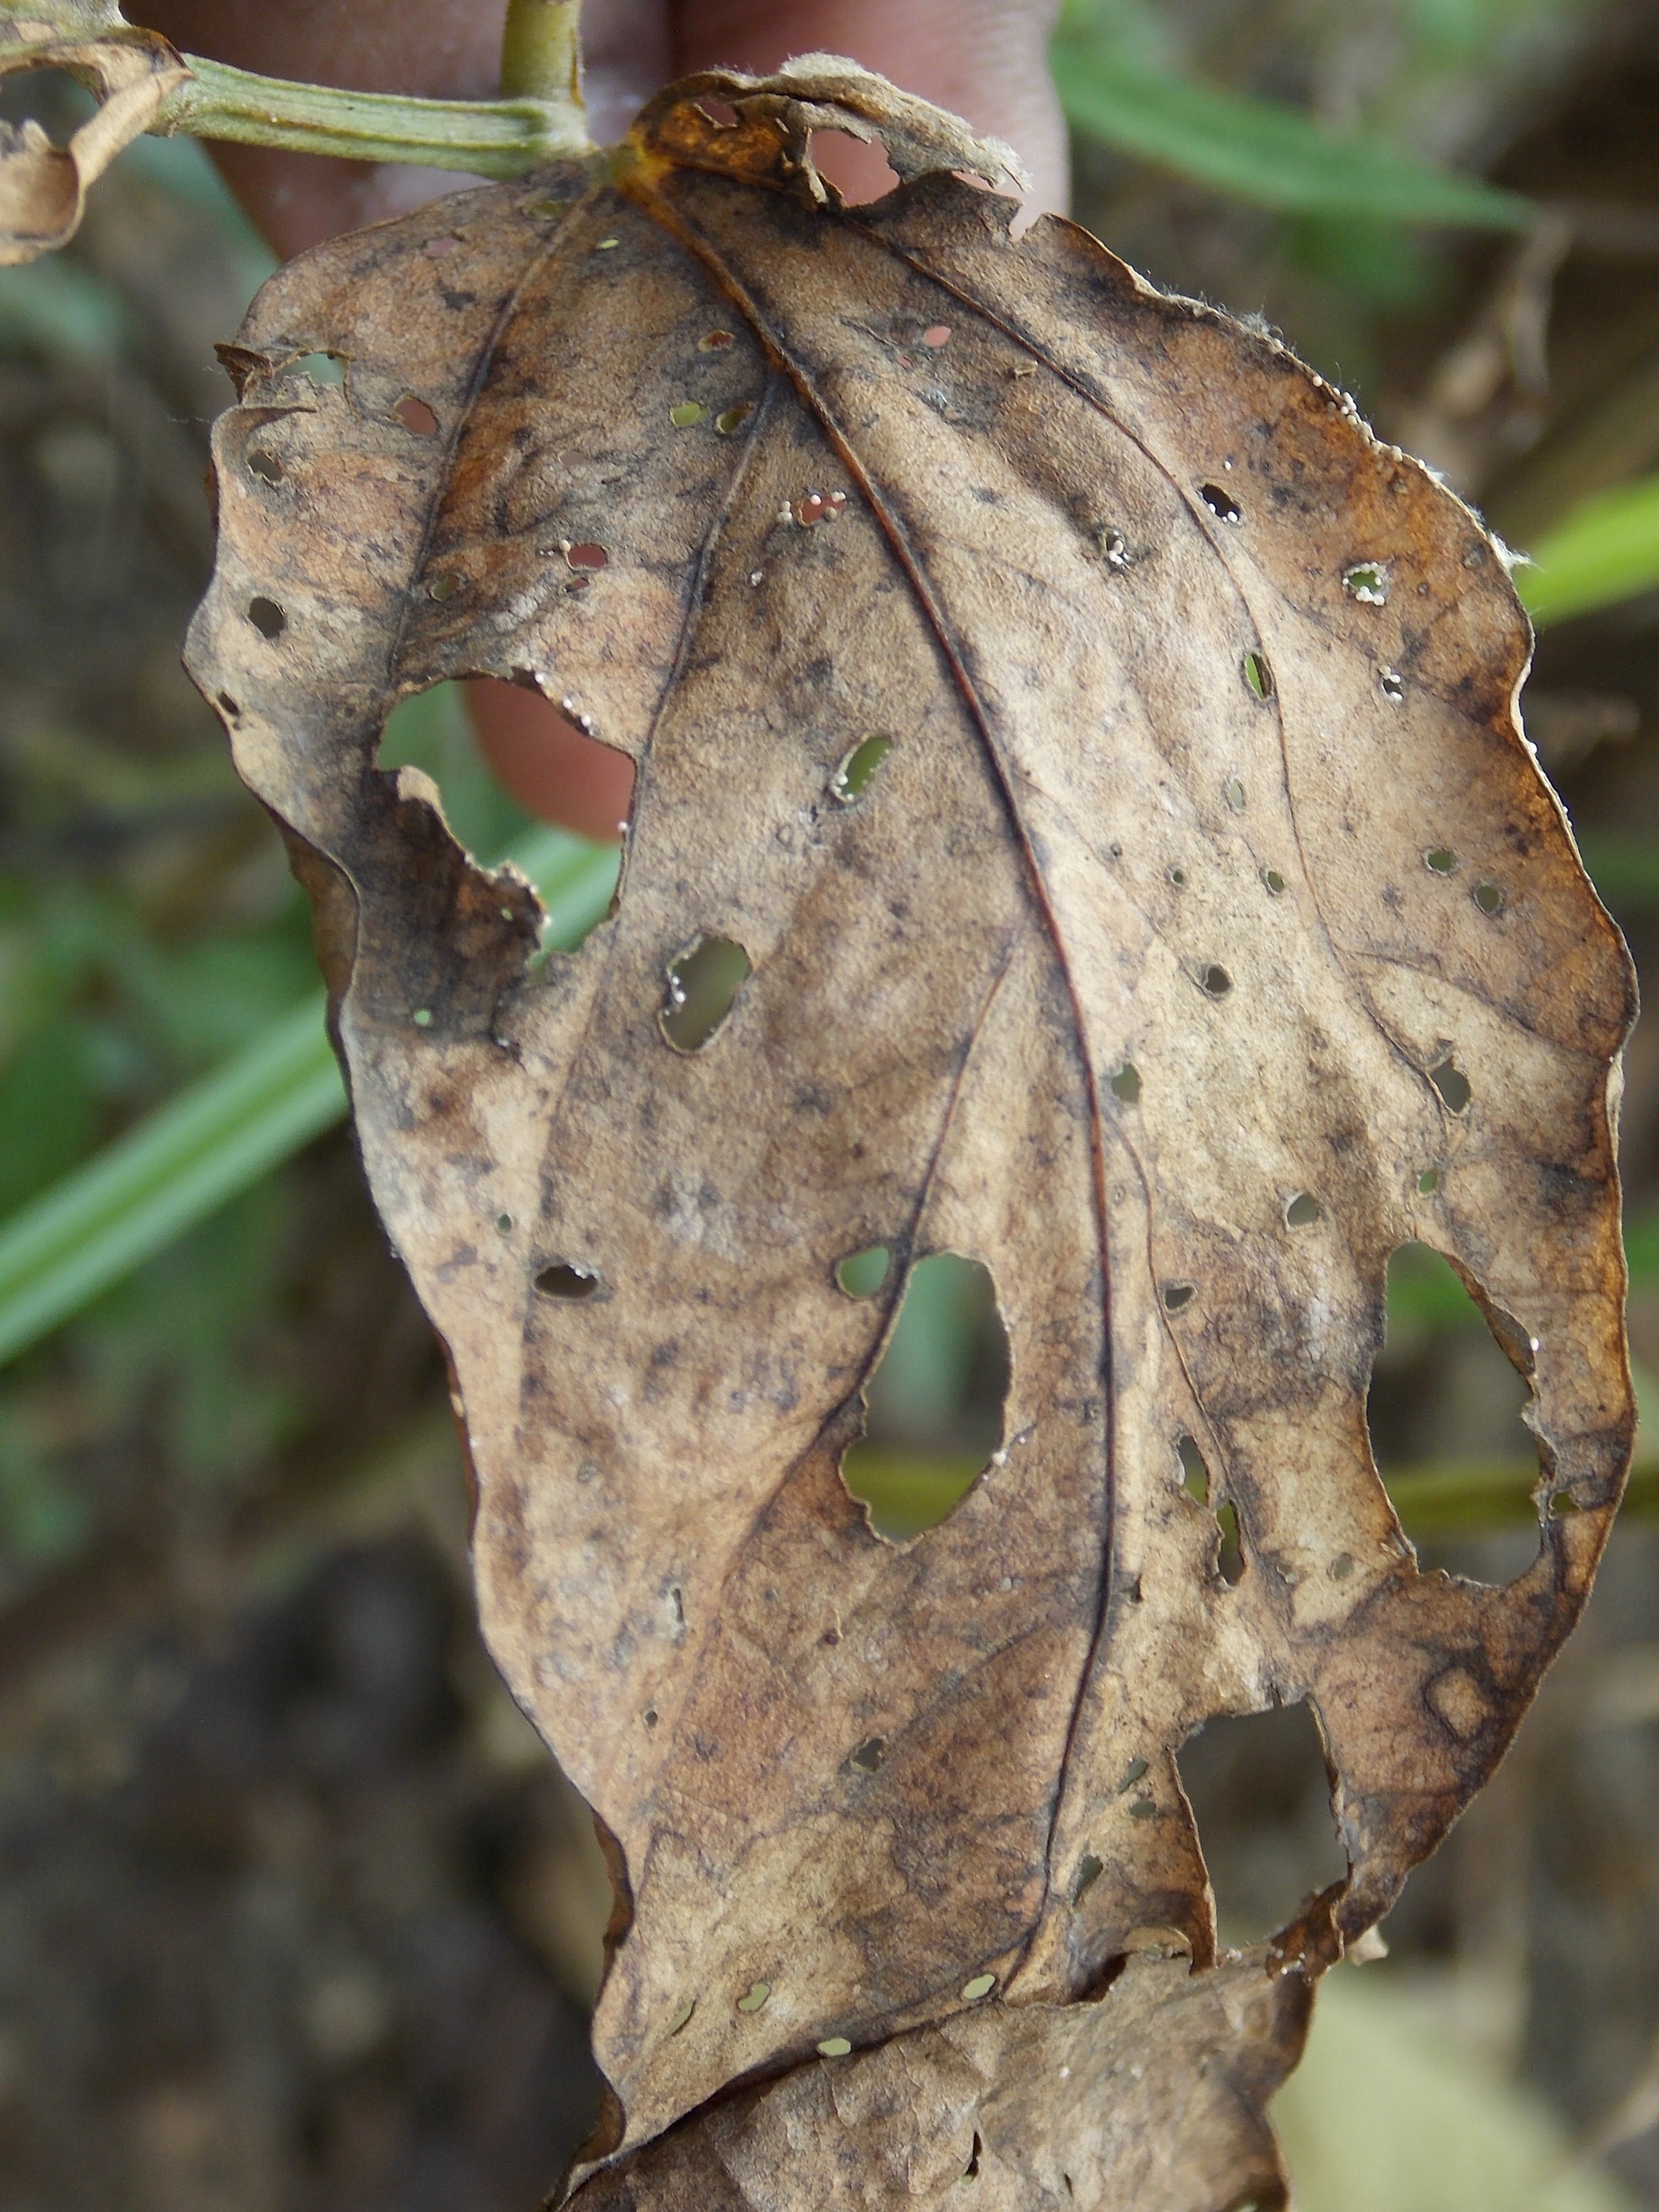
Label: Disease